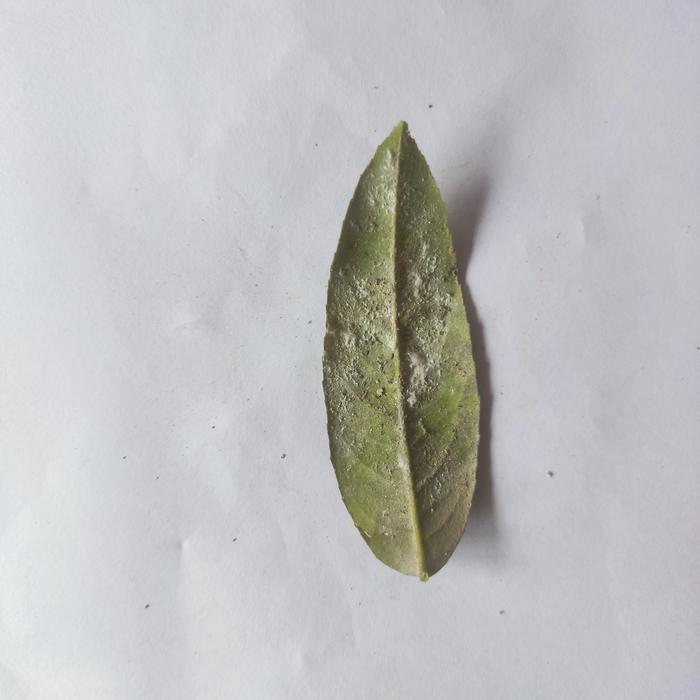
Crop: Lemon
Leaf condition: Sooty_Mold